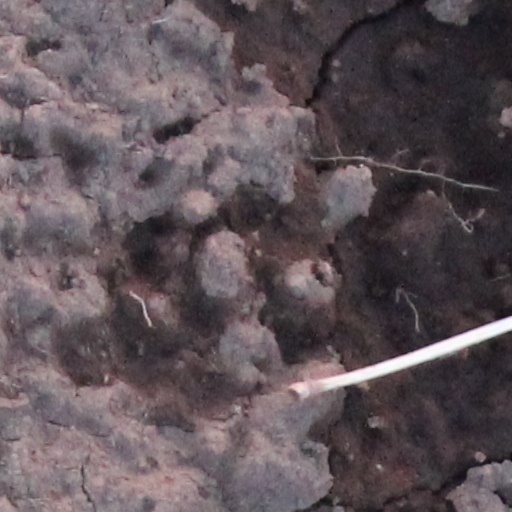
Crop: wheat